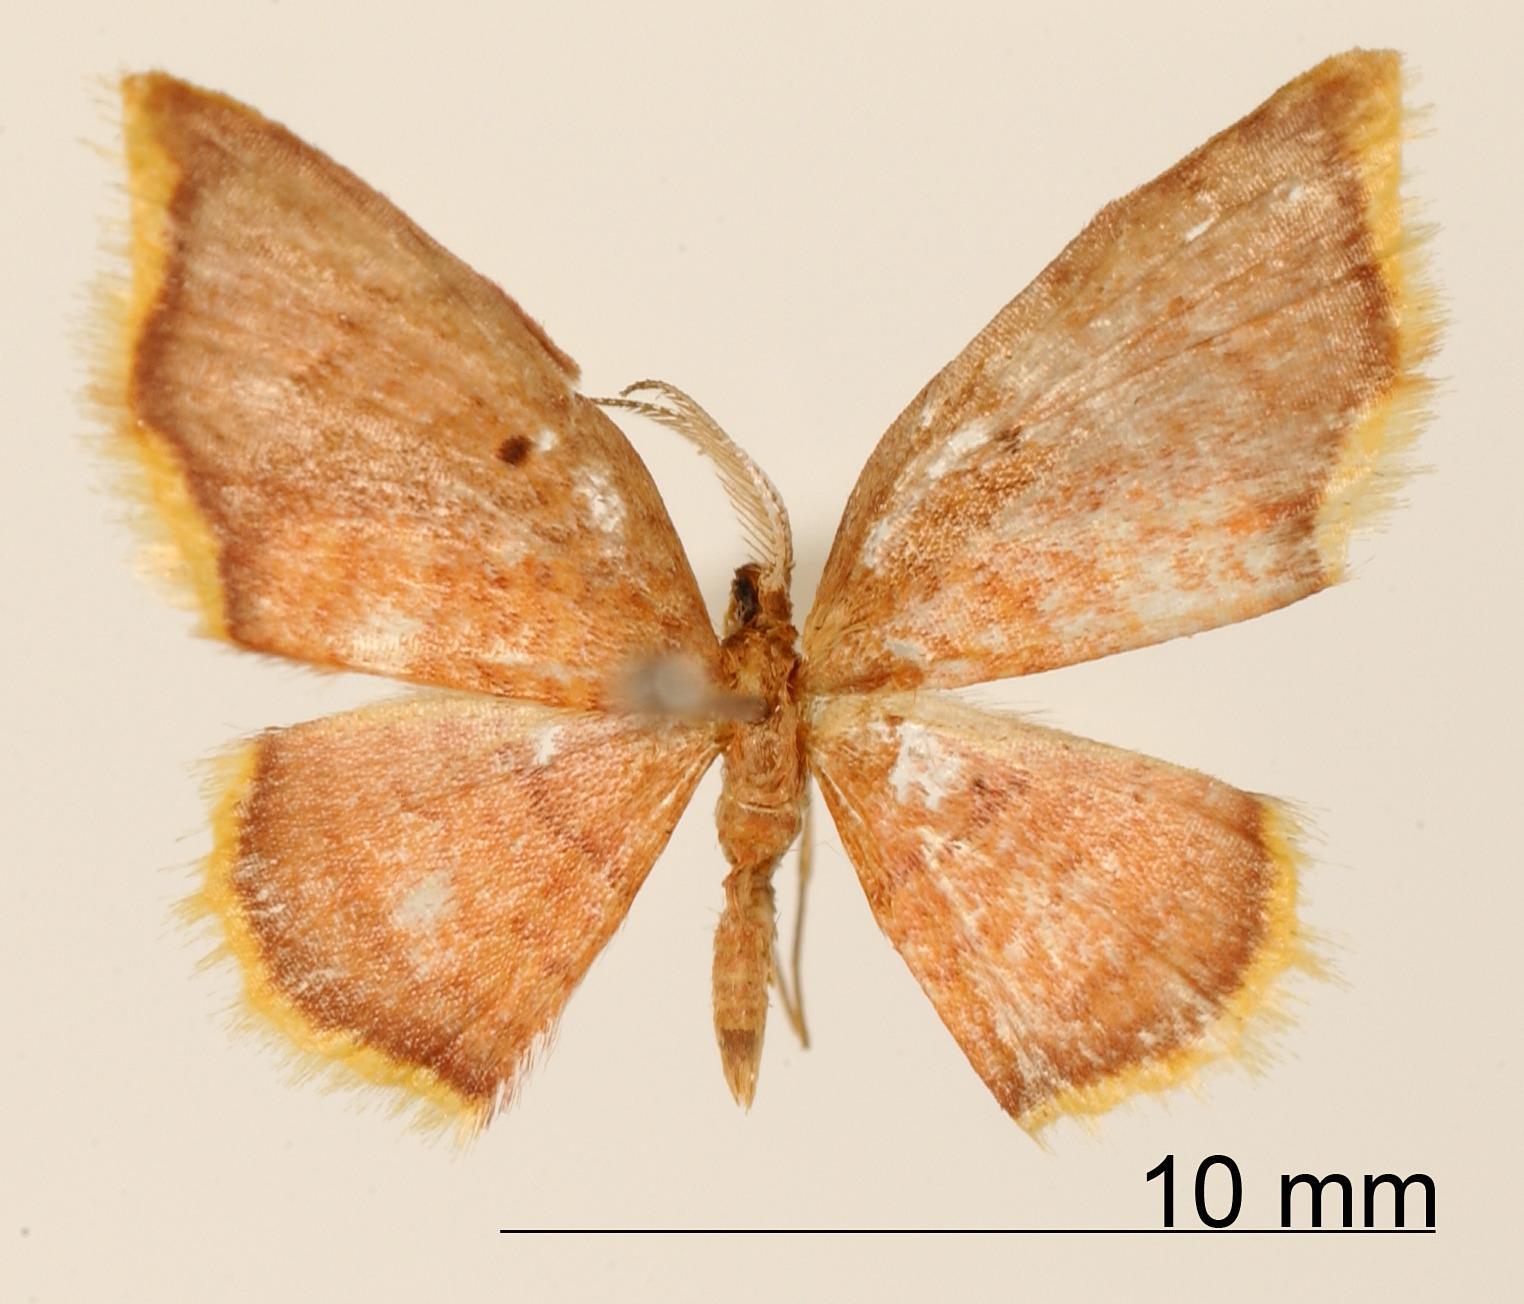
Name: Amaurinia semirosea
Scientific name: Amaurinia semirosea Dognin, 1913
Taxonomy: Animalia, Arthropoda, Insecta, Lepidoptera, Geometridae, Larentiinae
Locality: Bogota, Colombia